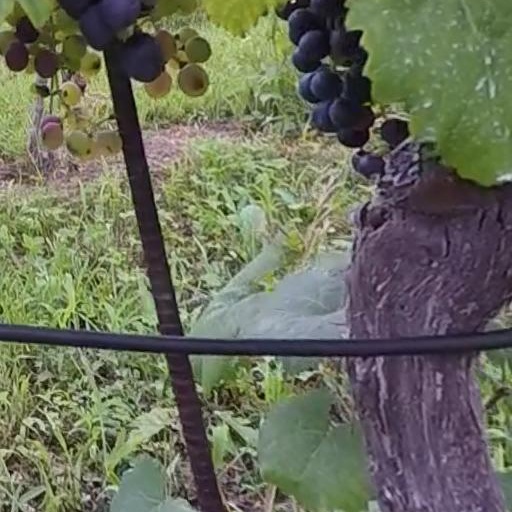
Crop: grape